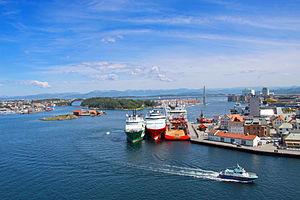
Stavanger. Le port vu du bateau.